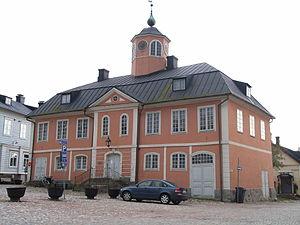
Cet article donne une liste non exhaustive de bâtiments historiques ayant servi de mairie ou d'hôtel de ville en Finlande: